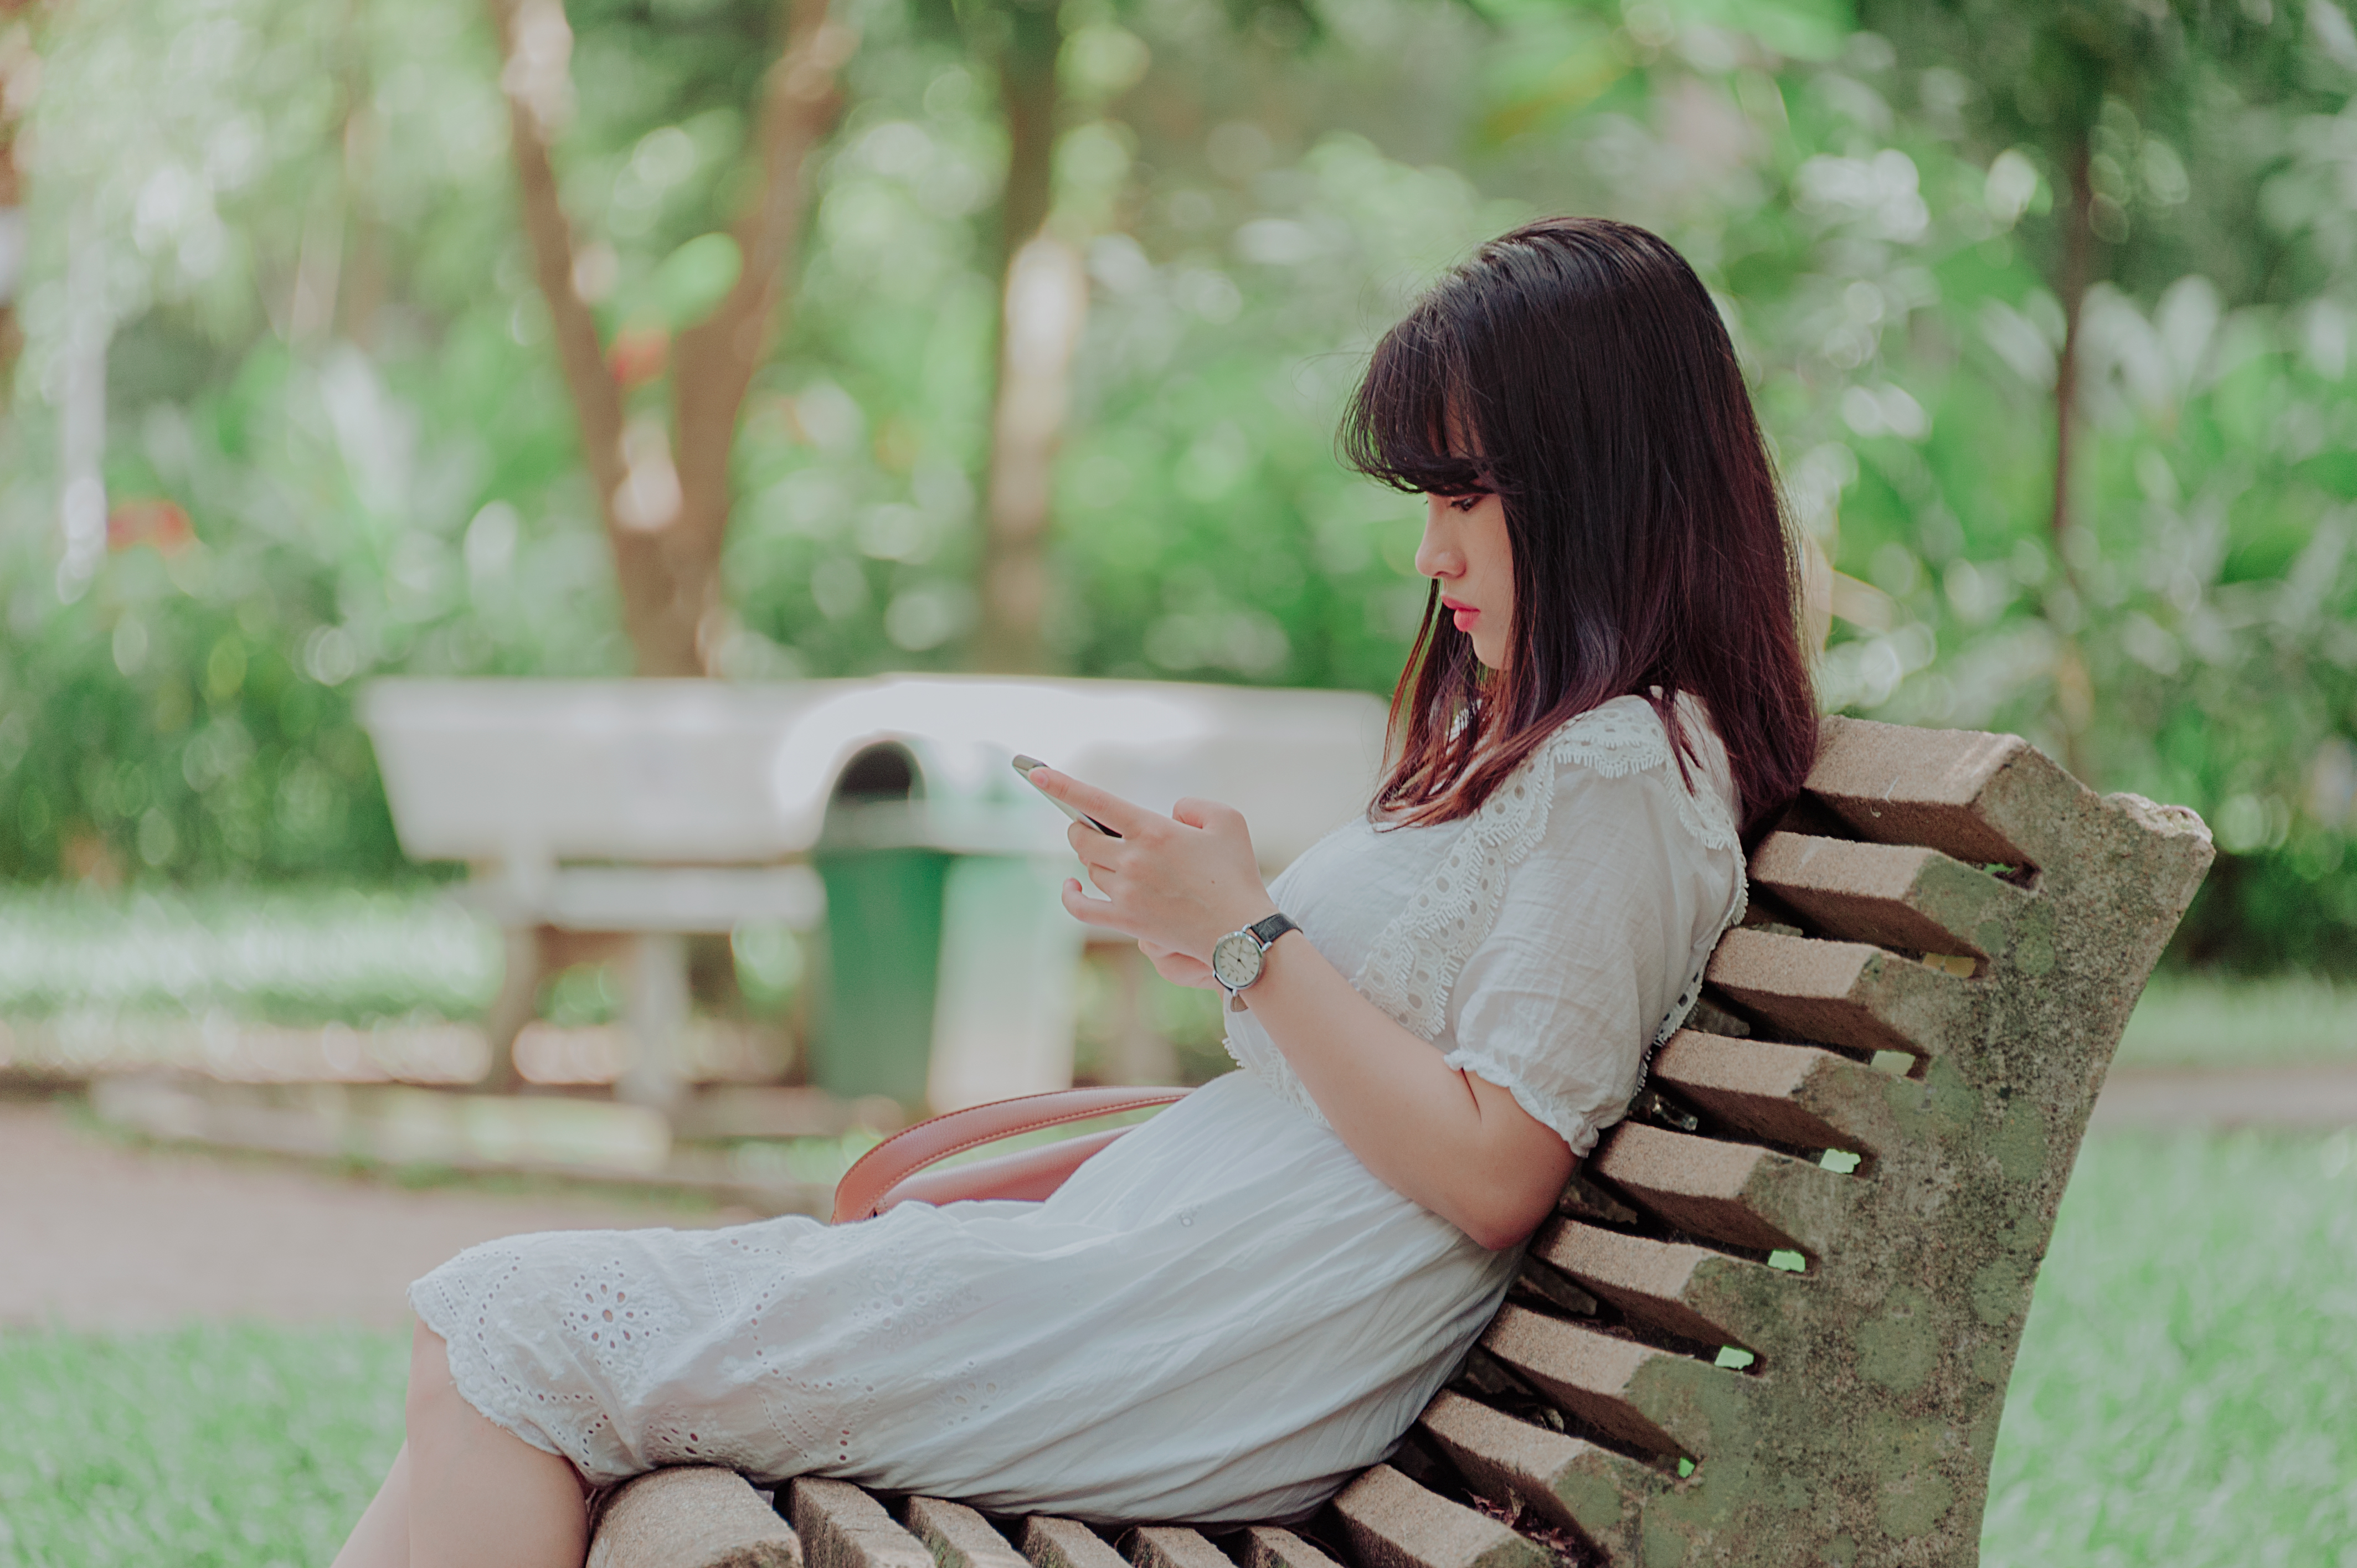
beautiful, girl, photograph, sitting, skin, beauty, lady, grass, photography, tree, leg, black hair, plant, portrait photography, smile, photo shoot